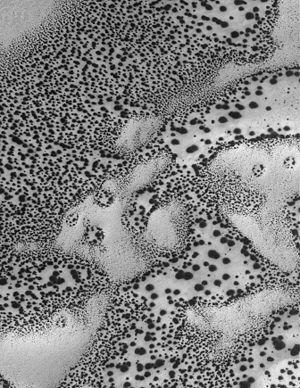
La géologie de Mars, parfois appelée aréologie, recouvre l'étude scientifique de Mars, de ses propriétés physiques, de ses reliefs, de sa composition, de son histoire et de tous les phénomènes qui l'ont affectée ou l'affectent encore.
Mars Global Surveyor, également désignée par son sigle MGS, est une mission spatiale développée par le centre JPL de la NASA qui a étudié de 1997 à 2006 l'atmosphère et la surface de la planète Mars en circulant sur une orbite héliosynchrone autour de celle-ci. La sonde spatiale devait répondre aux nombreuses interrogations soulevées par les données collectées dans le cadre du programme Viking lancé 20 ans auparavant portant sur l'histoire de la planète, la structure de sa surface et de son atmosphère ainsi que sur les processus dynamiques encore à l’œuvre.